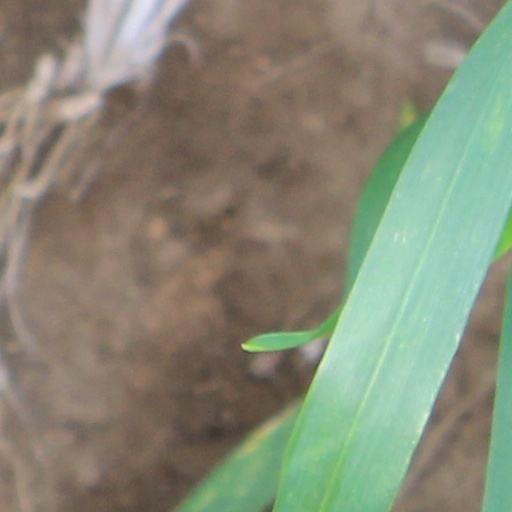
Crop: wheat